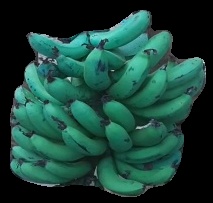
Variety: pachbale
Grade: grade3